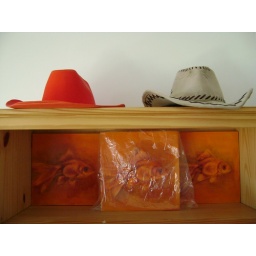
The fish are supposed to all be in plastic bags, but I can't say that I've gotten around to that yet.